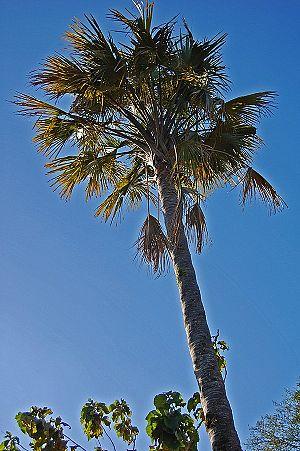
Corypha est un genre de la famille des Arecaceae comprenant six espèces natives de l'Inde, de la Malaisie, de l'Indonésie, des Philippines, de Nouvelle-Guinée et du Nord-Est de l'Australie. Ce sont des palmiers possédant des feuilles palmées ou costapalmées, d'une forme ronde, longues de 2 à 5 mètres, garnies de longs pétioles robustes. Ils peuvent mesurer de 20 à 40 mètres de haut, avec un stipe dont le diamètre atteint 1 à 3 mètres.